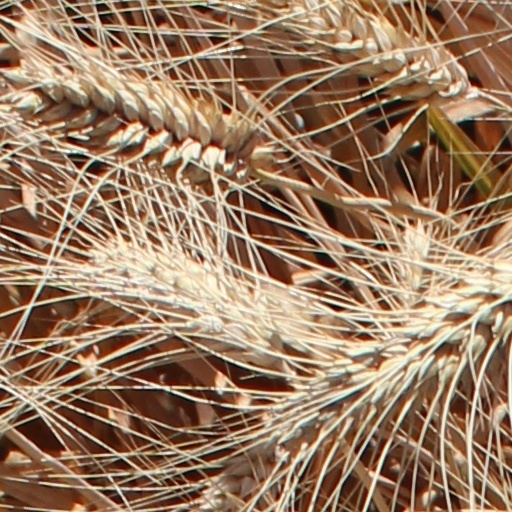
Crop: wheat